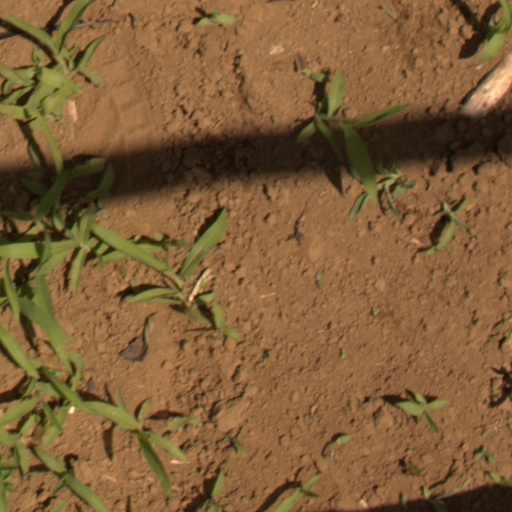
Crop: Jerusalem artichoke